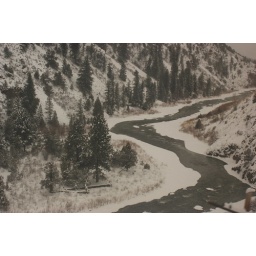
This was taken through a window in my cabin during a cross-country train trip.